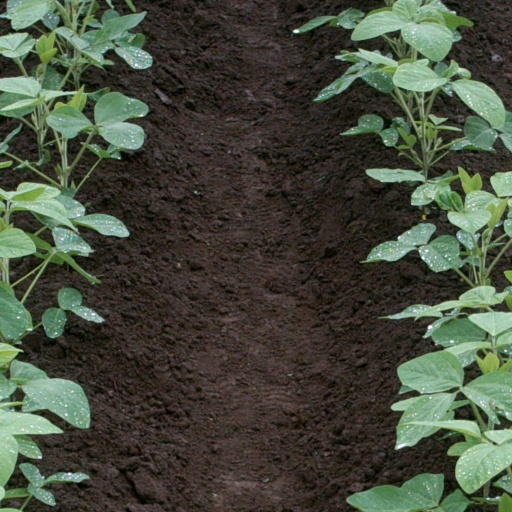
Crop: soybean